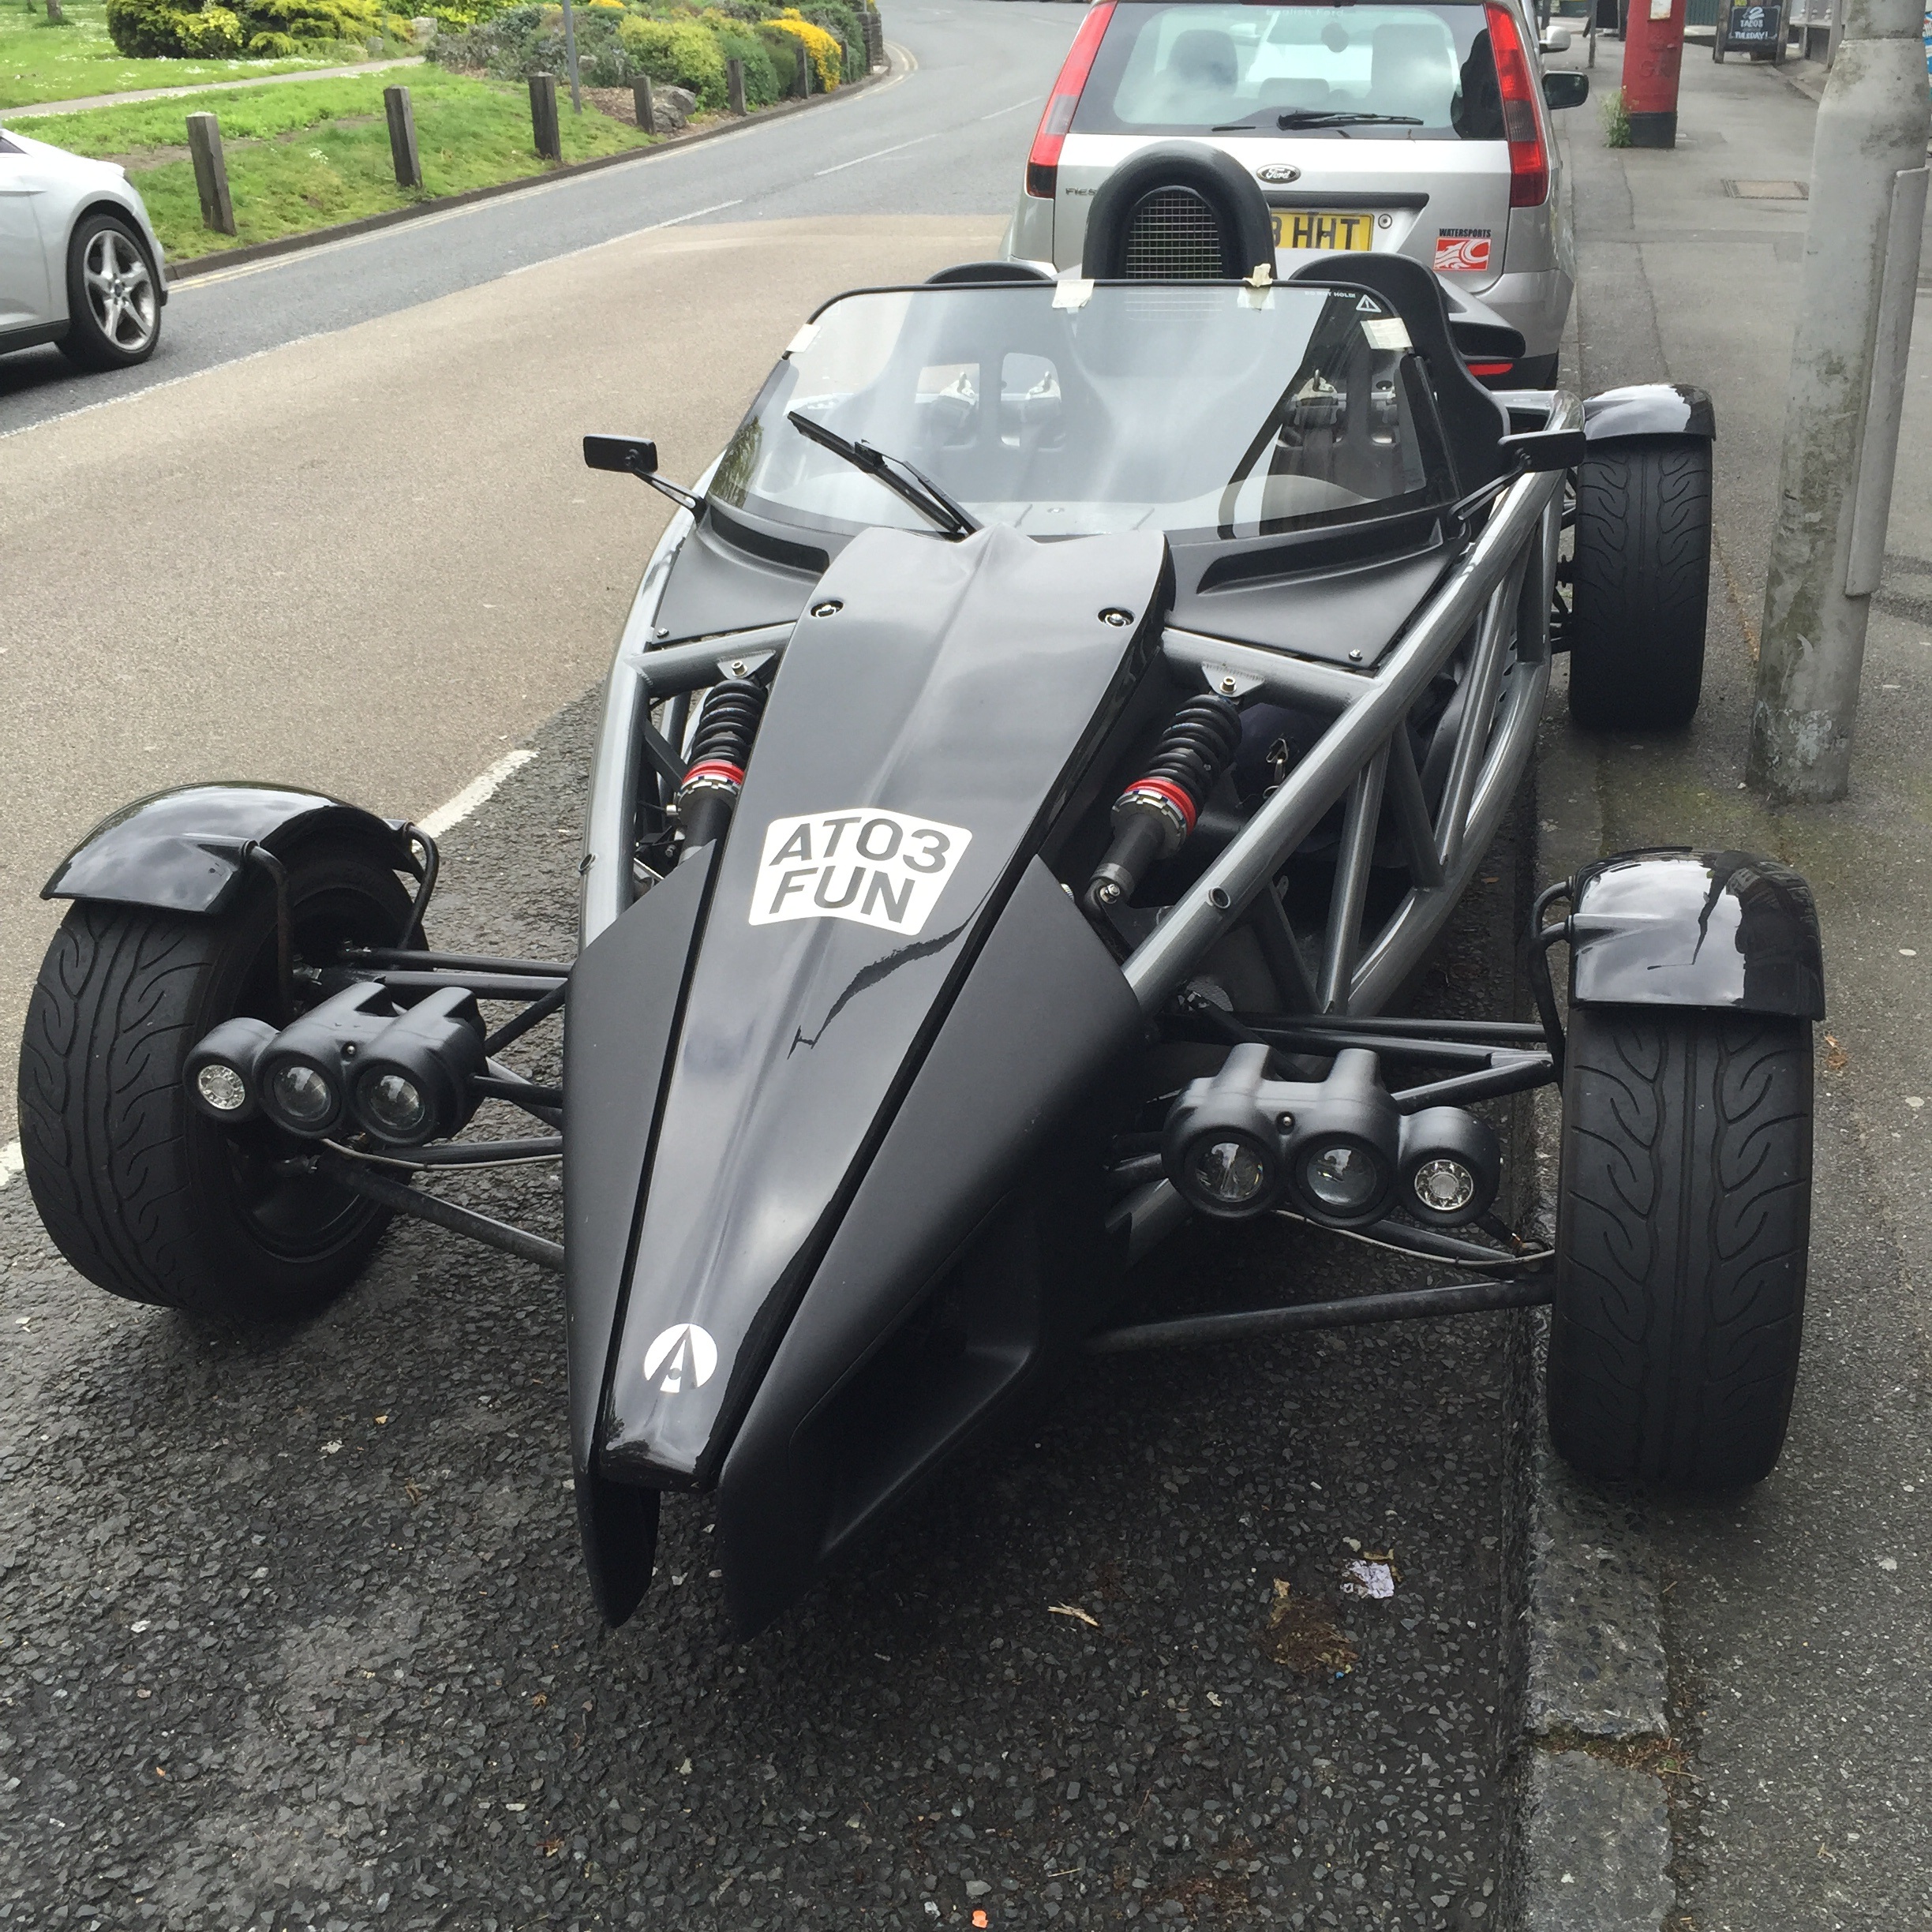
car, wheel, vehicle, sports car, race car, supercar, fast, land vehicle, aerial atom, super car, automobile make, automotive exterior, automotive design, open wheel car